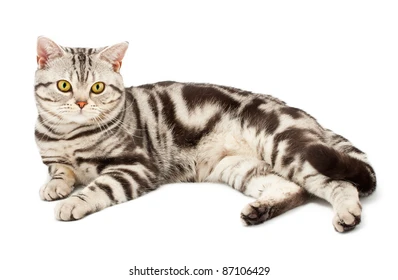
Cat breed: American shorthair